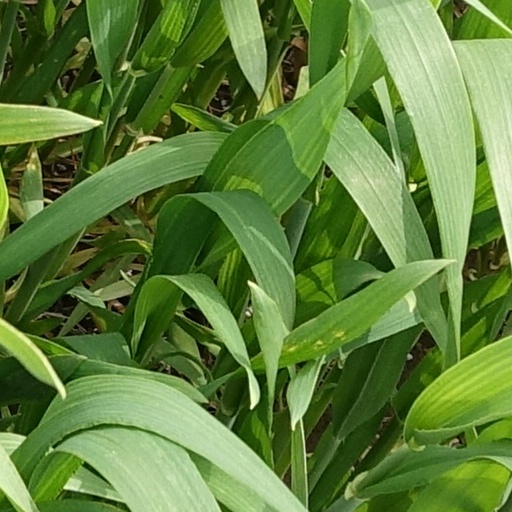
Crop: wheat